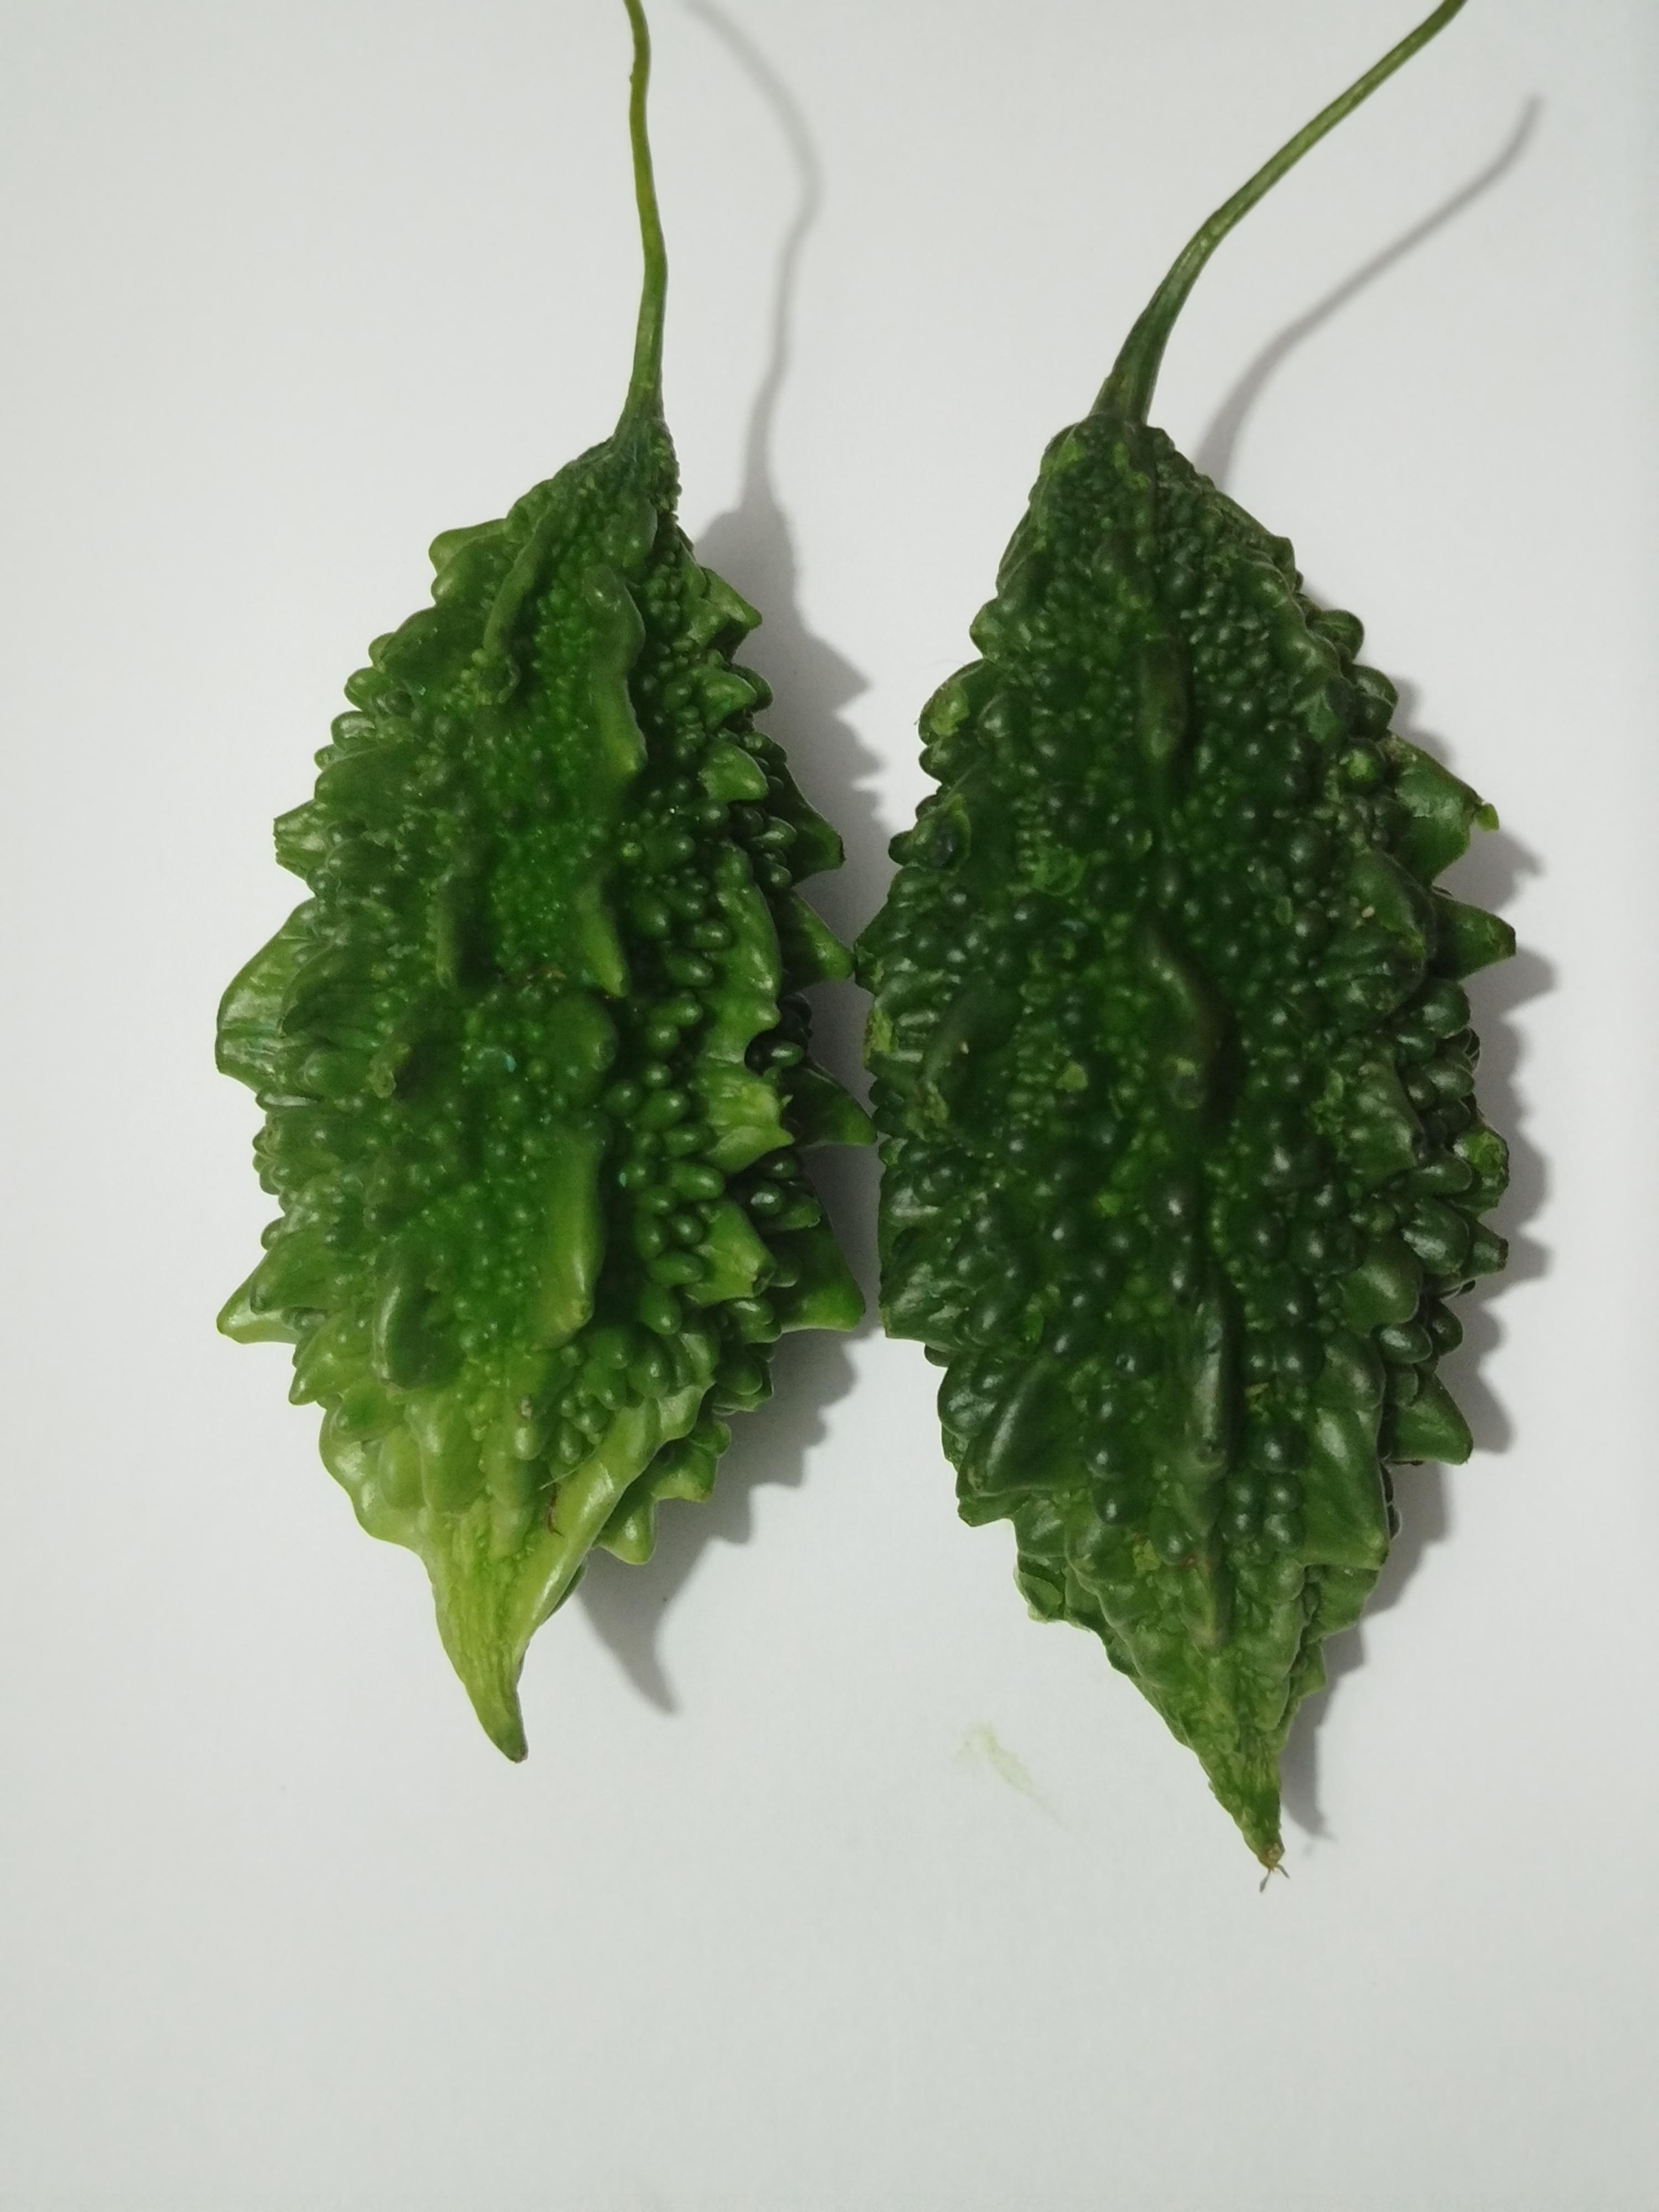
Label: Bitter melon